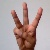
The image shows a hand gesture representing the letter 'W' in Indian Sign Language.